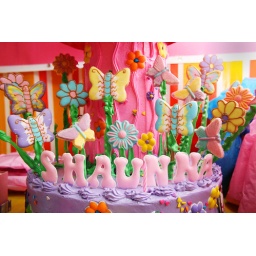
This was the bottom layer. The butterflies and flowers were cookies laced with sugar coating in sticks